Shanhai Yudi Quantu

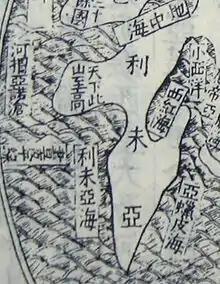
Portion of the map depicting Africa.

Following classical geography, the continent of Africa is marked phonetically as "Libya" ("Lìwèiyà").